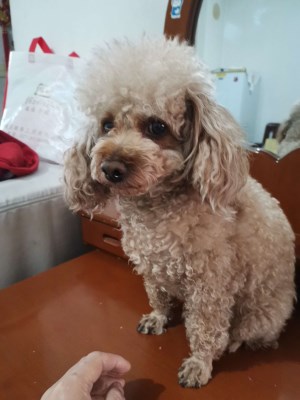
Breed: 7449-n000128-teddy